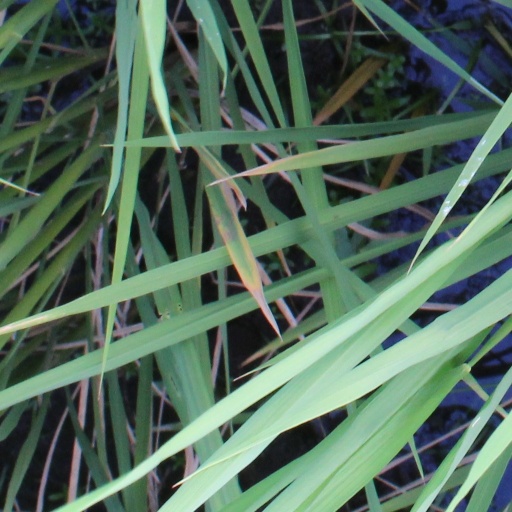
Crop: rice